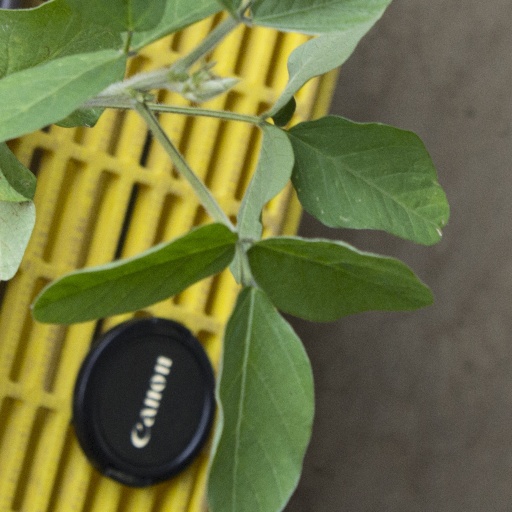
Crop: soybean